Rocky Seto

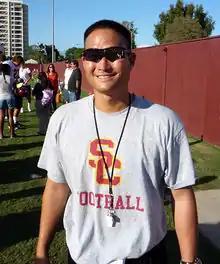
Seto during his time on the USC coaching staff

Haruki Rocky Seto (born March 12, 1975) often referred to as Rocky Seto, is a former American football coach; he last served as the assistant head coach for the NFL's Seattle Seahawks.